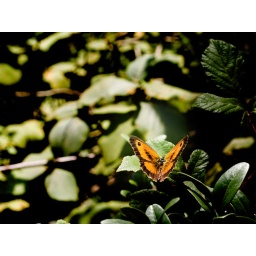
Mariposa naranja sobre verde. Orange butterfly over green